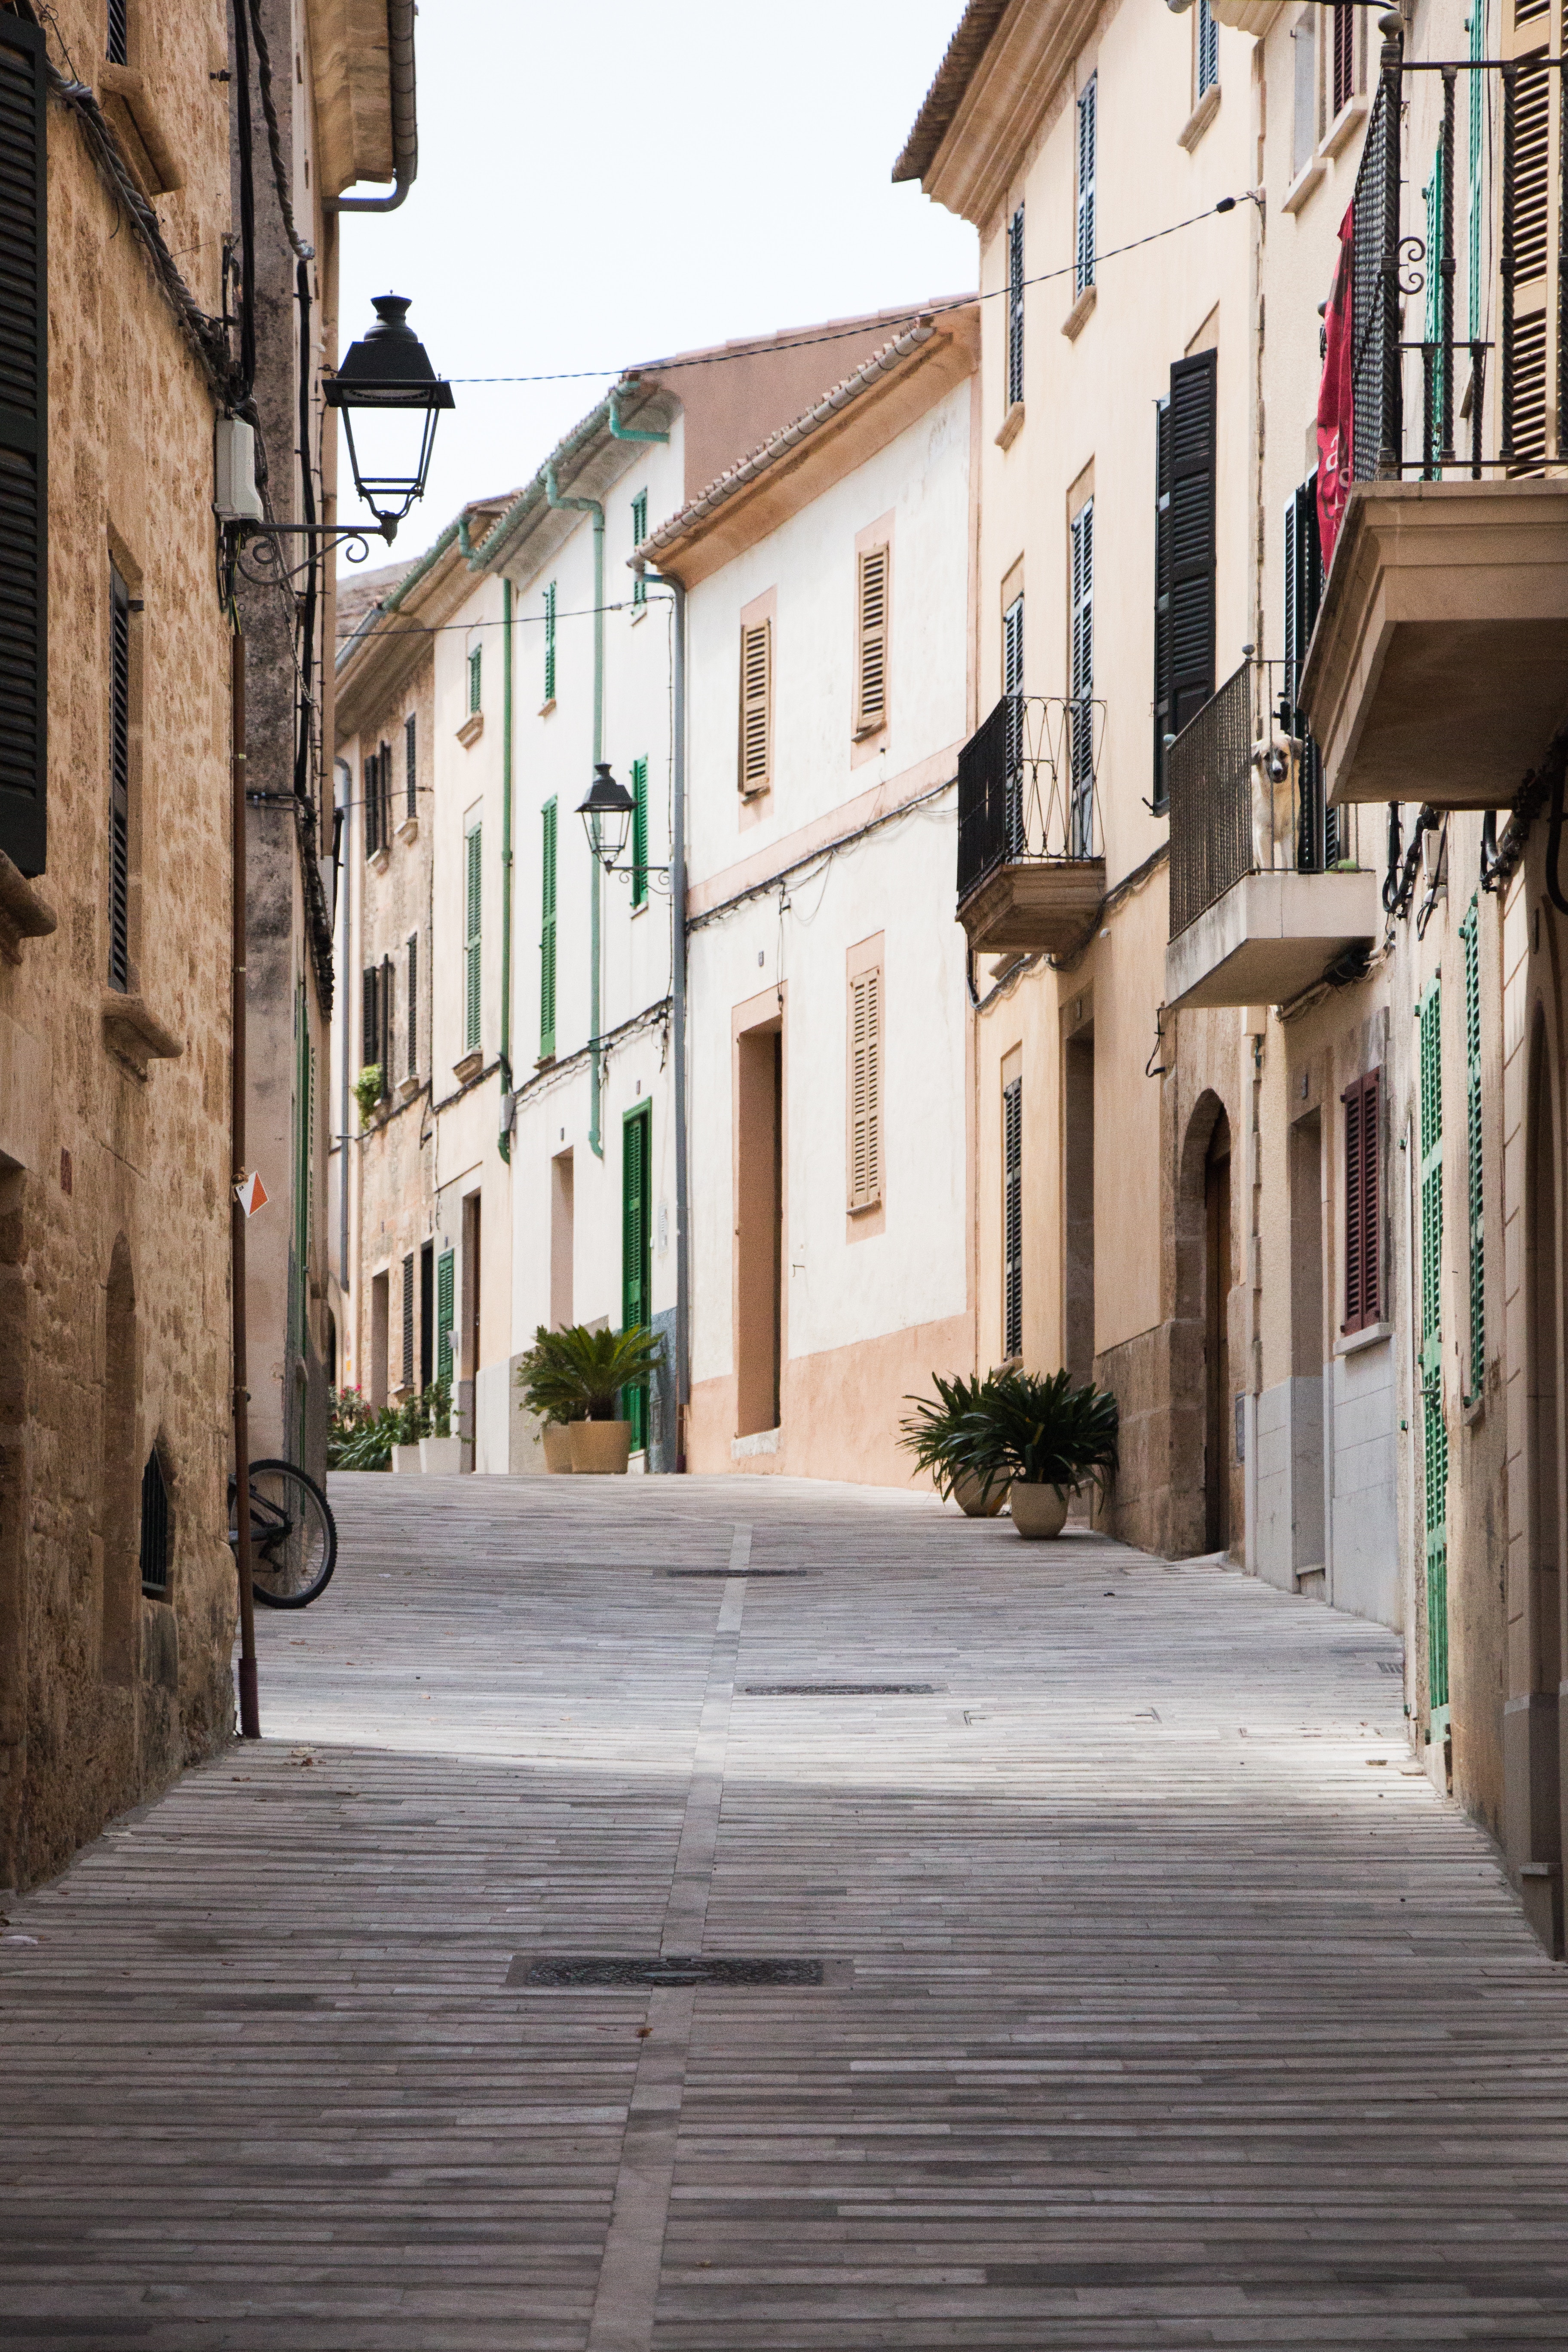
architecture, sky, road, street, house, window, town, building, alley, cobblestone, city, home, facade, lane, door, apartment, infrastructure, town square, estate, neighbourhood, road surface, residential area